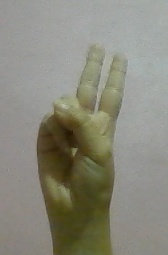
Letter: taa